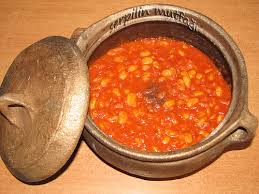
Yemek: kuru_fasulye